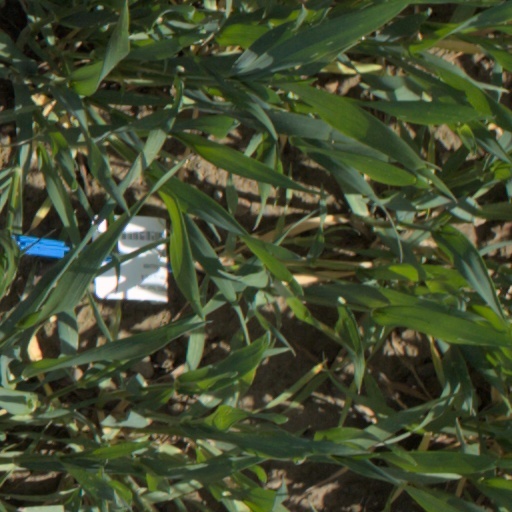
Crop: wheat